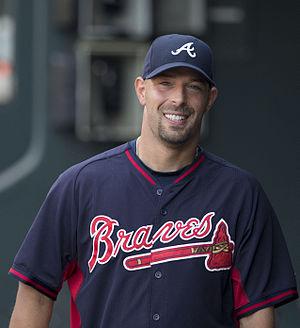
David Allan Aardsma est un lanceur droitier des Blue Jays de Toronto de la Ligue majeure de baseball.